Joey Lucchesi

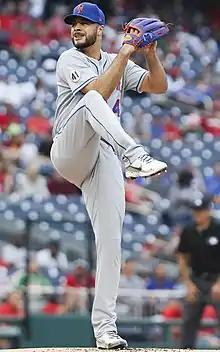
Lucchesi with the New York Mets in 2021

Joseph George Lucchesi ("loo-kay-see"; born June 6, 1993) is an American professional baseball pitcher for the San Francisco Giants of Major League Baseball (MLB). He has previously played in MLB for the San Diego Padres and New York Mets. He made his MLB debut in 2018.